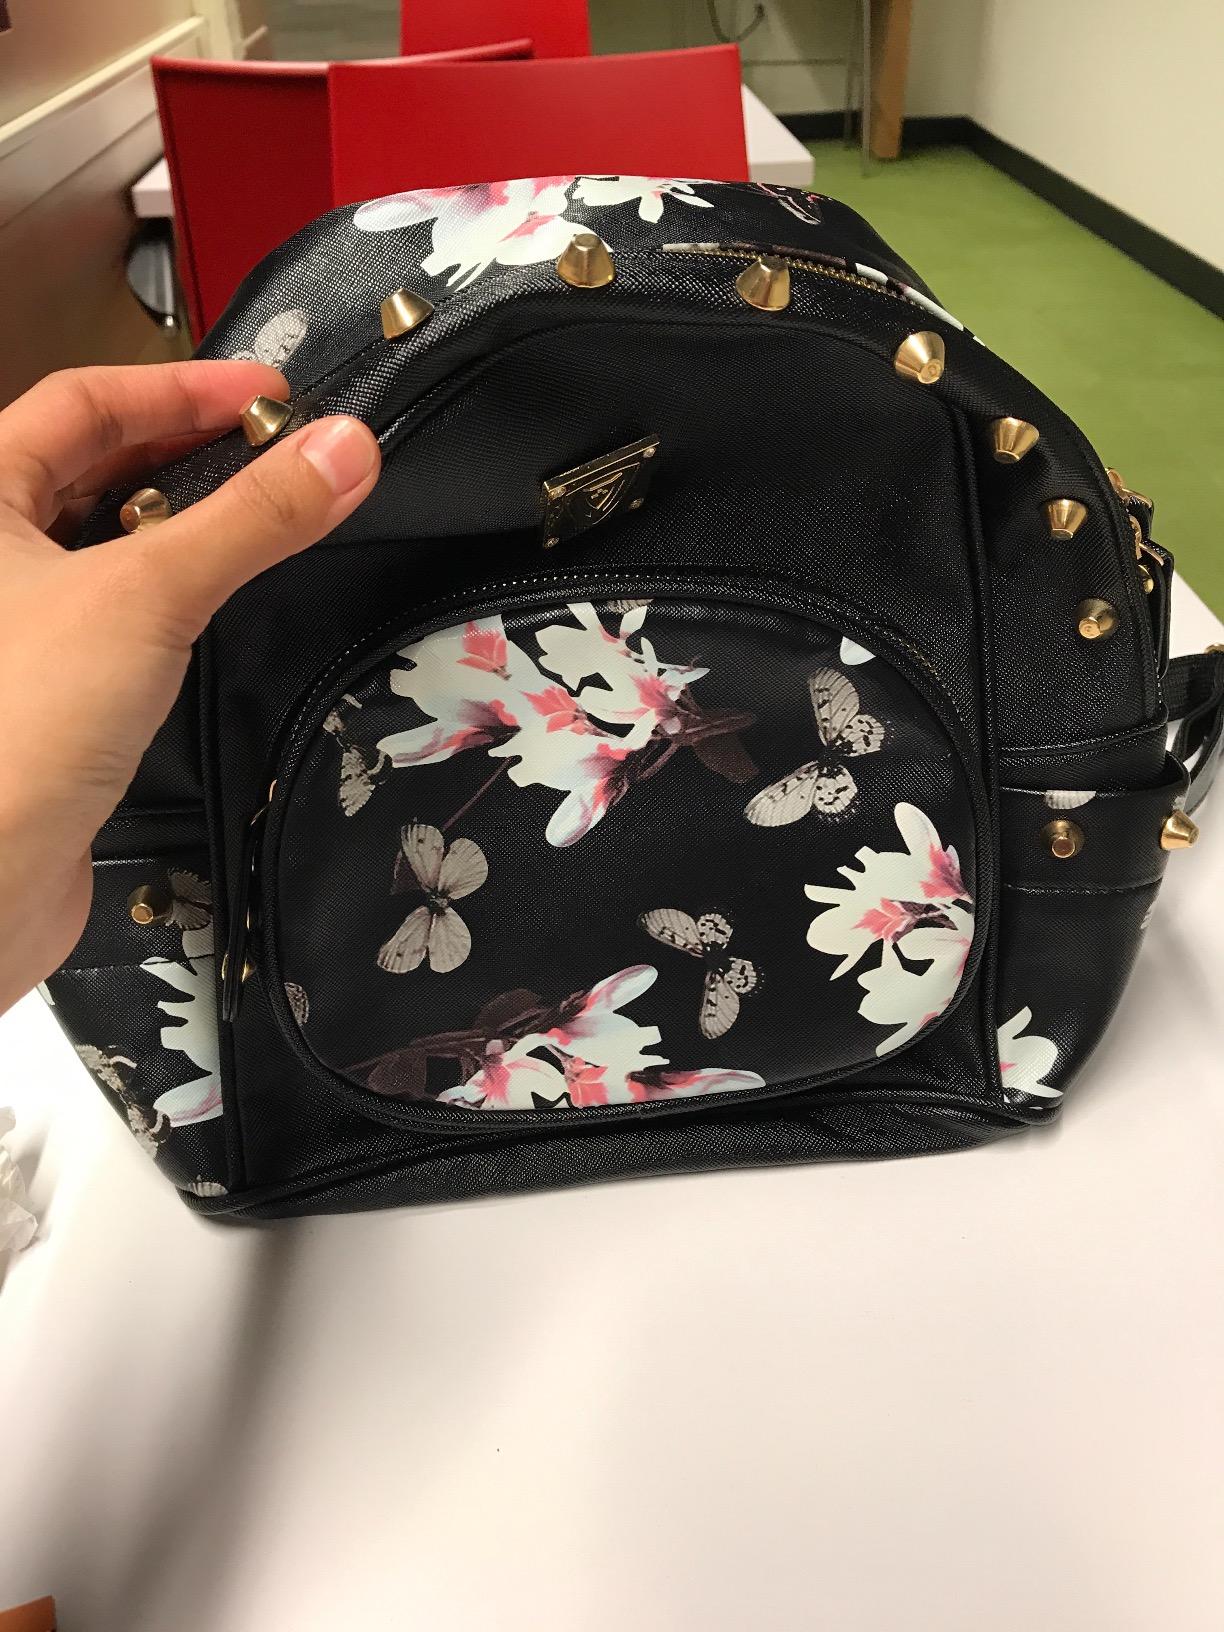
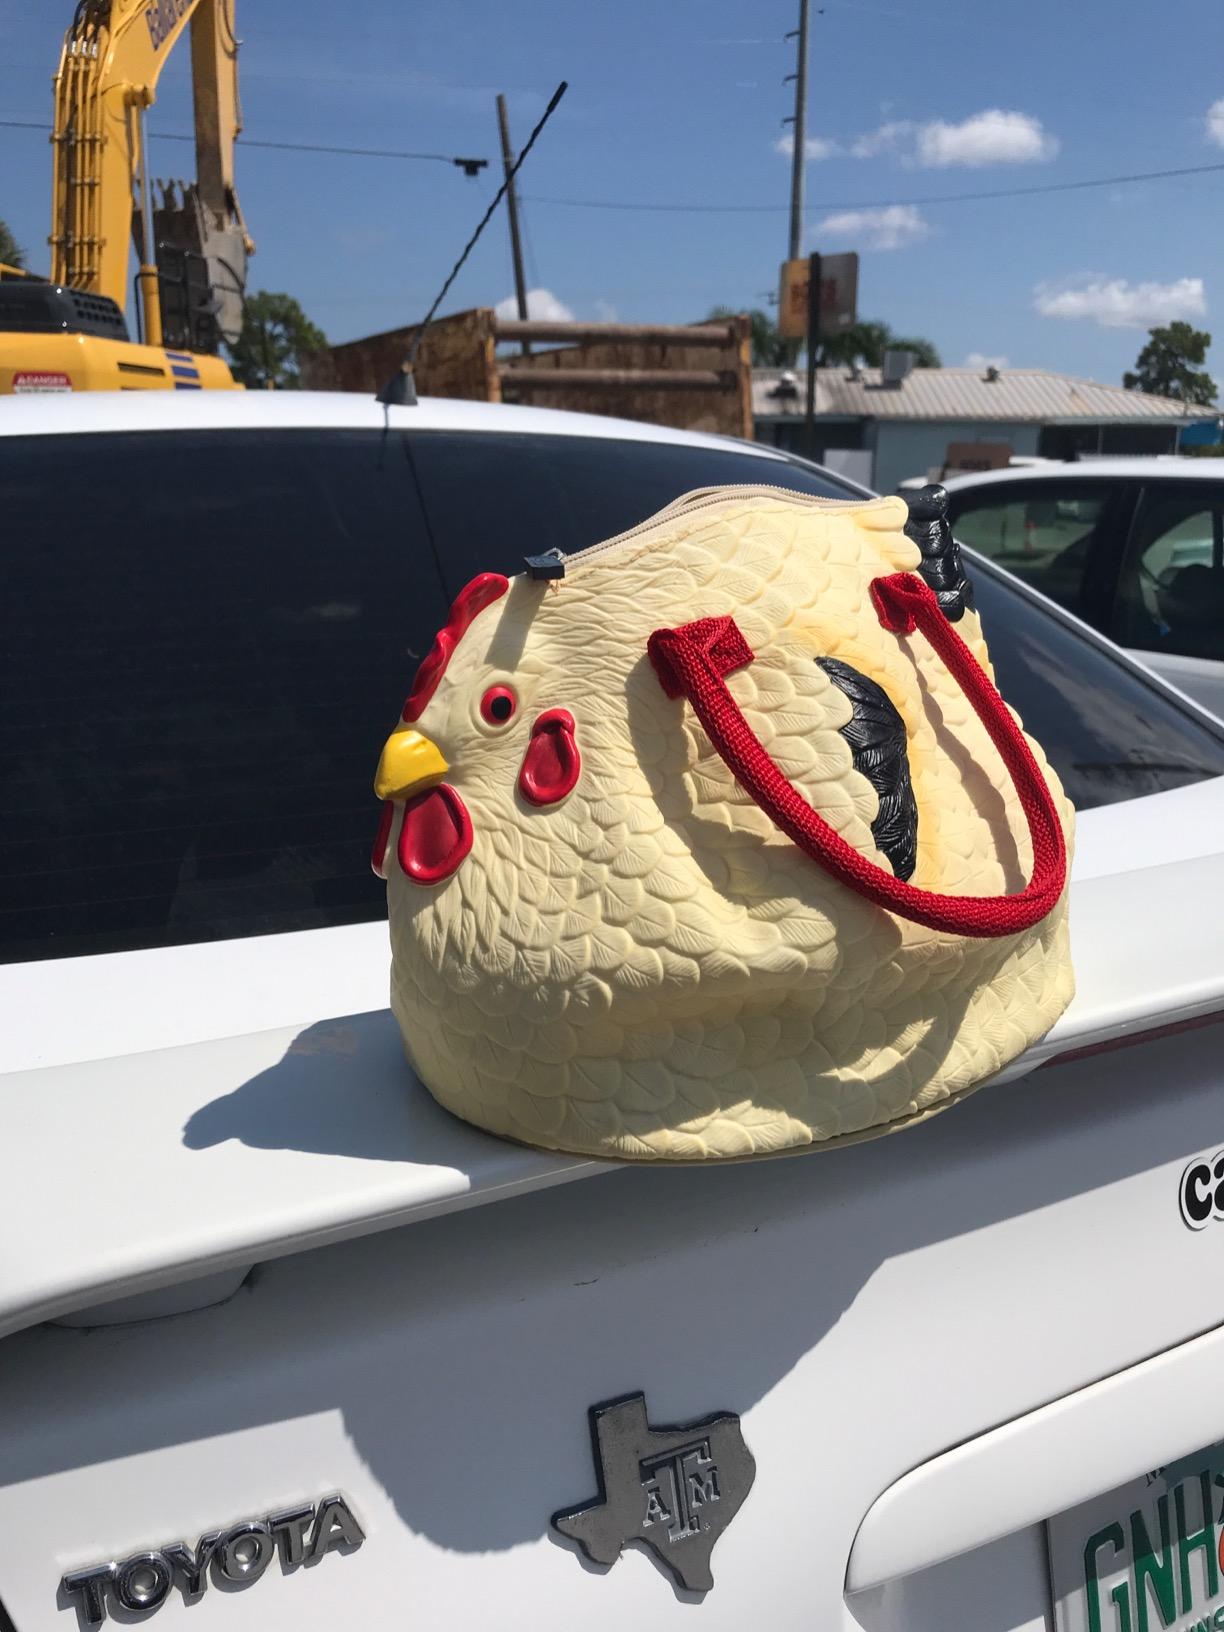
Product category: accessories_handbag
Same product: no